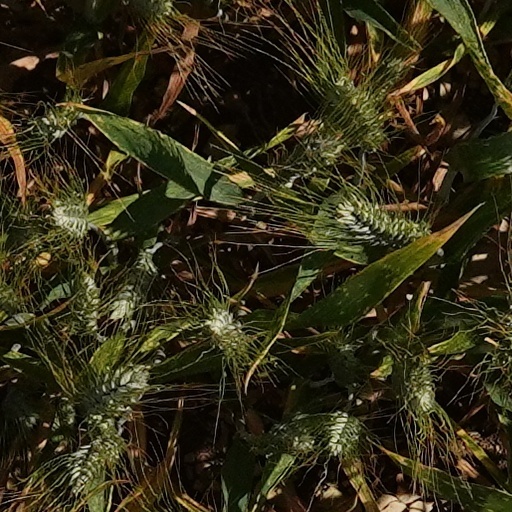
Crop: wheat